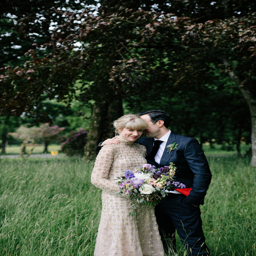
garment for a multicultural wedding